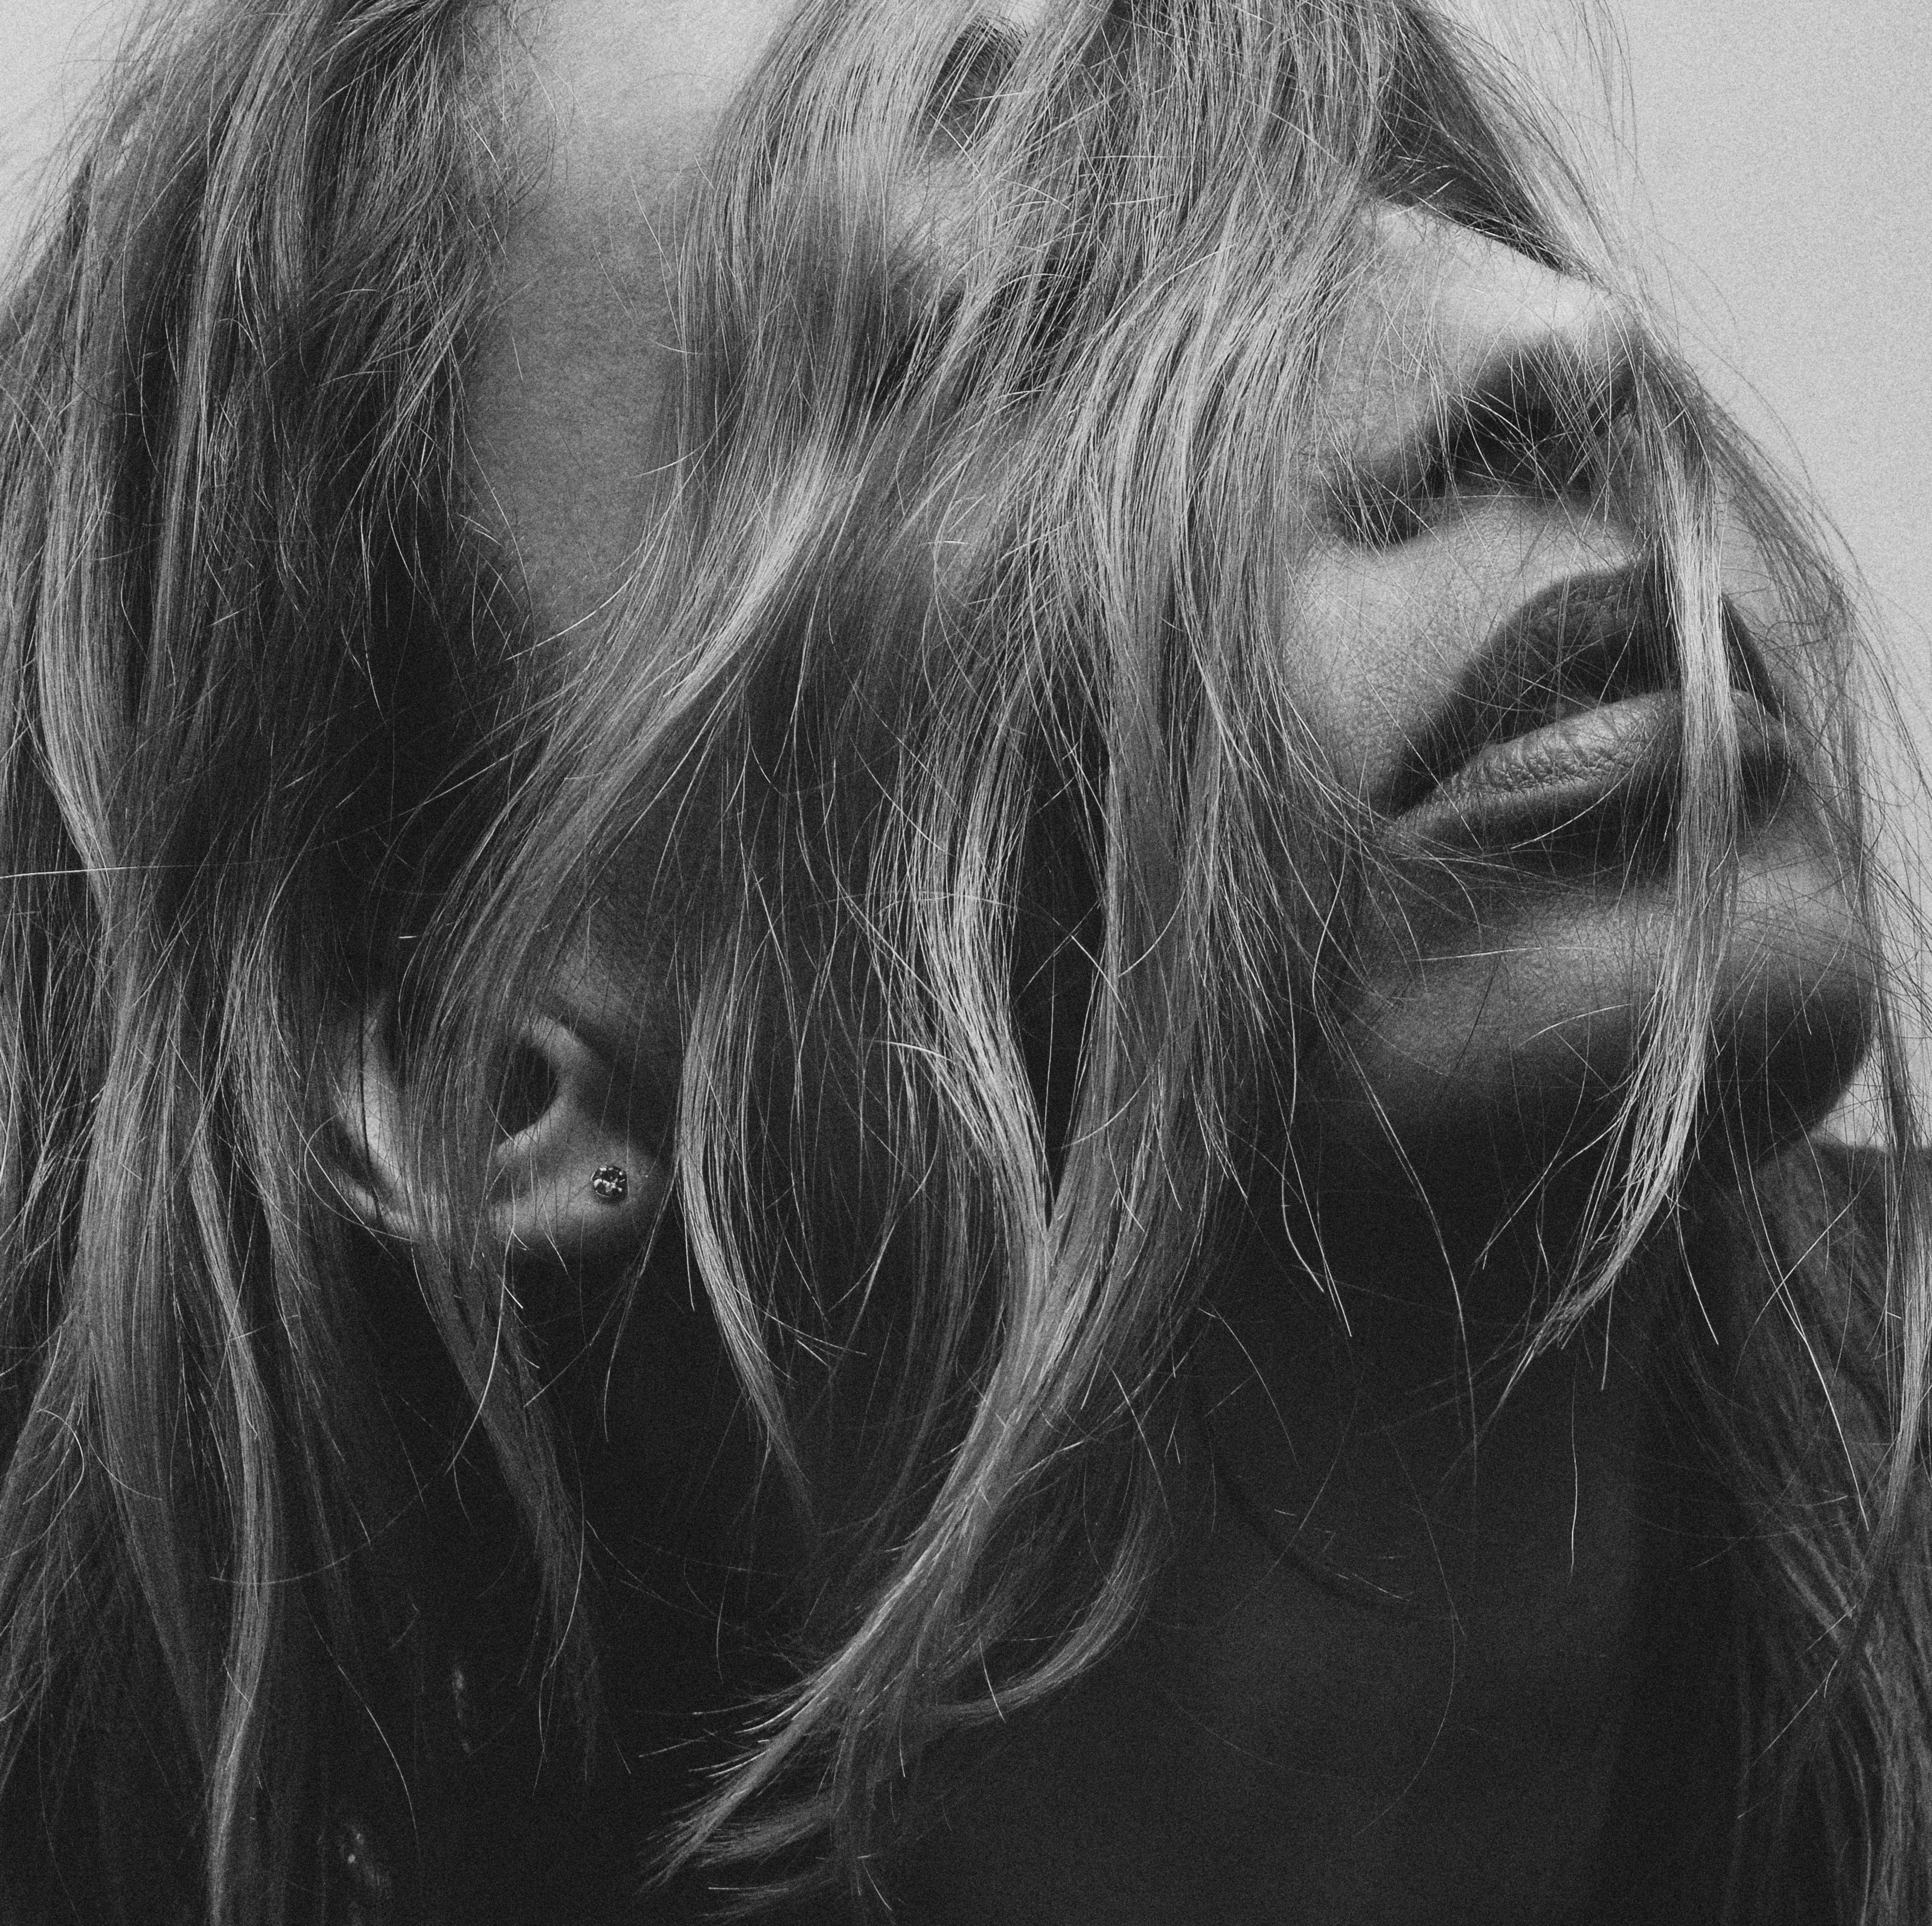
girl, monochrome, retro, face, beautiful, look, studio, portrait, hair, black, hairstyle, black and white, blond, chin, beauty, head, eyebrow, nose, monochrome photography, lip, eye, long hair, close up, forehead, mouth, photography, layered hair, feathered hair, surfer hair, brown hair, neck, smile, eyelash, Step cutting, jaw, black hair, style, portrait photography